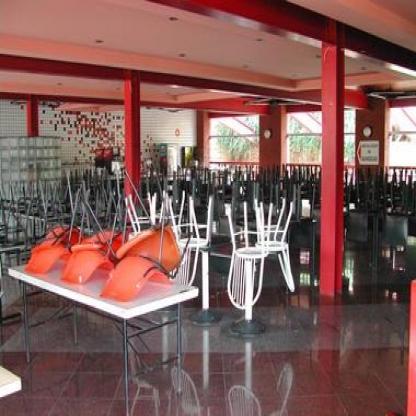
Scene: Indoor